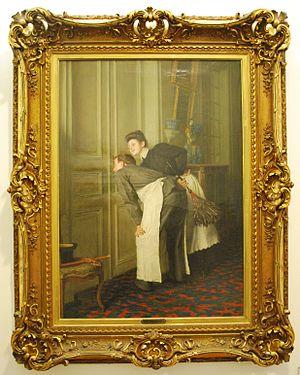
Madame reçoit.
L'adultère est « le fait pour un époux de violer son serment de fidélité, de partage, et d'avoir des relations sexuelles avec une personne autre que son conjoint envers qui il a affirmé ce serment ». Couramment, on parle également d'infidélité.